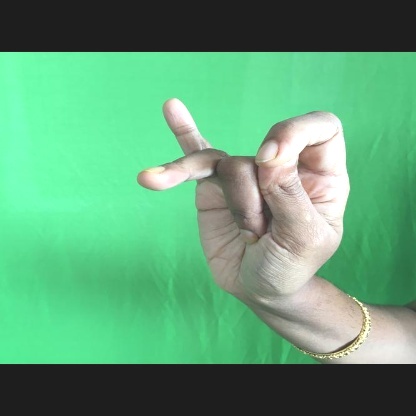
Mudra: Katakamukha